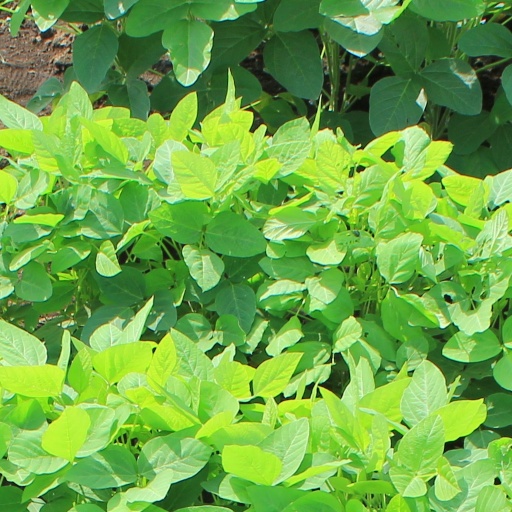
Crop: soybean